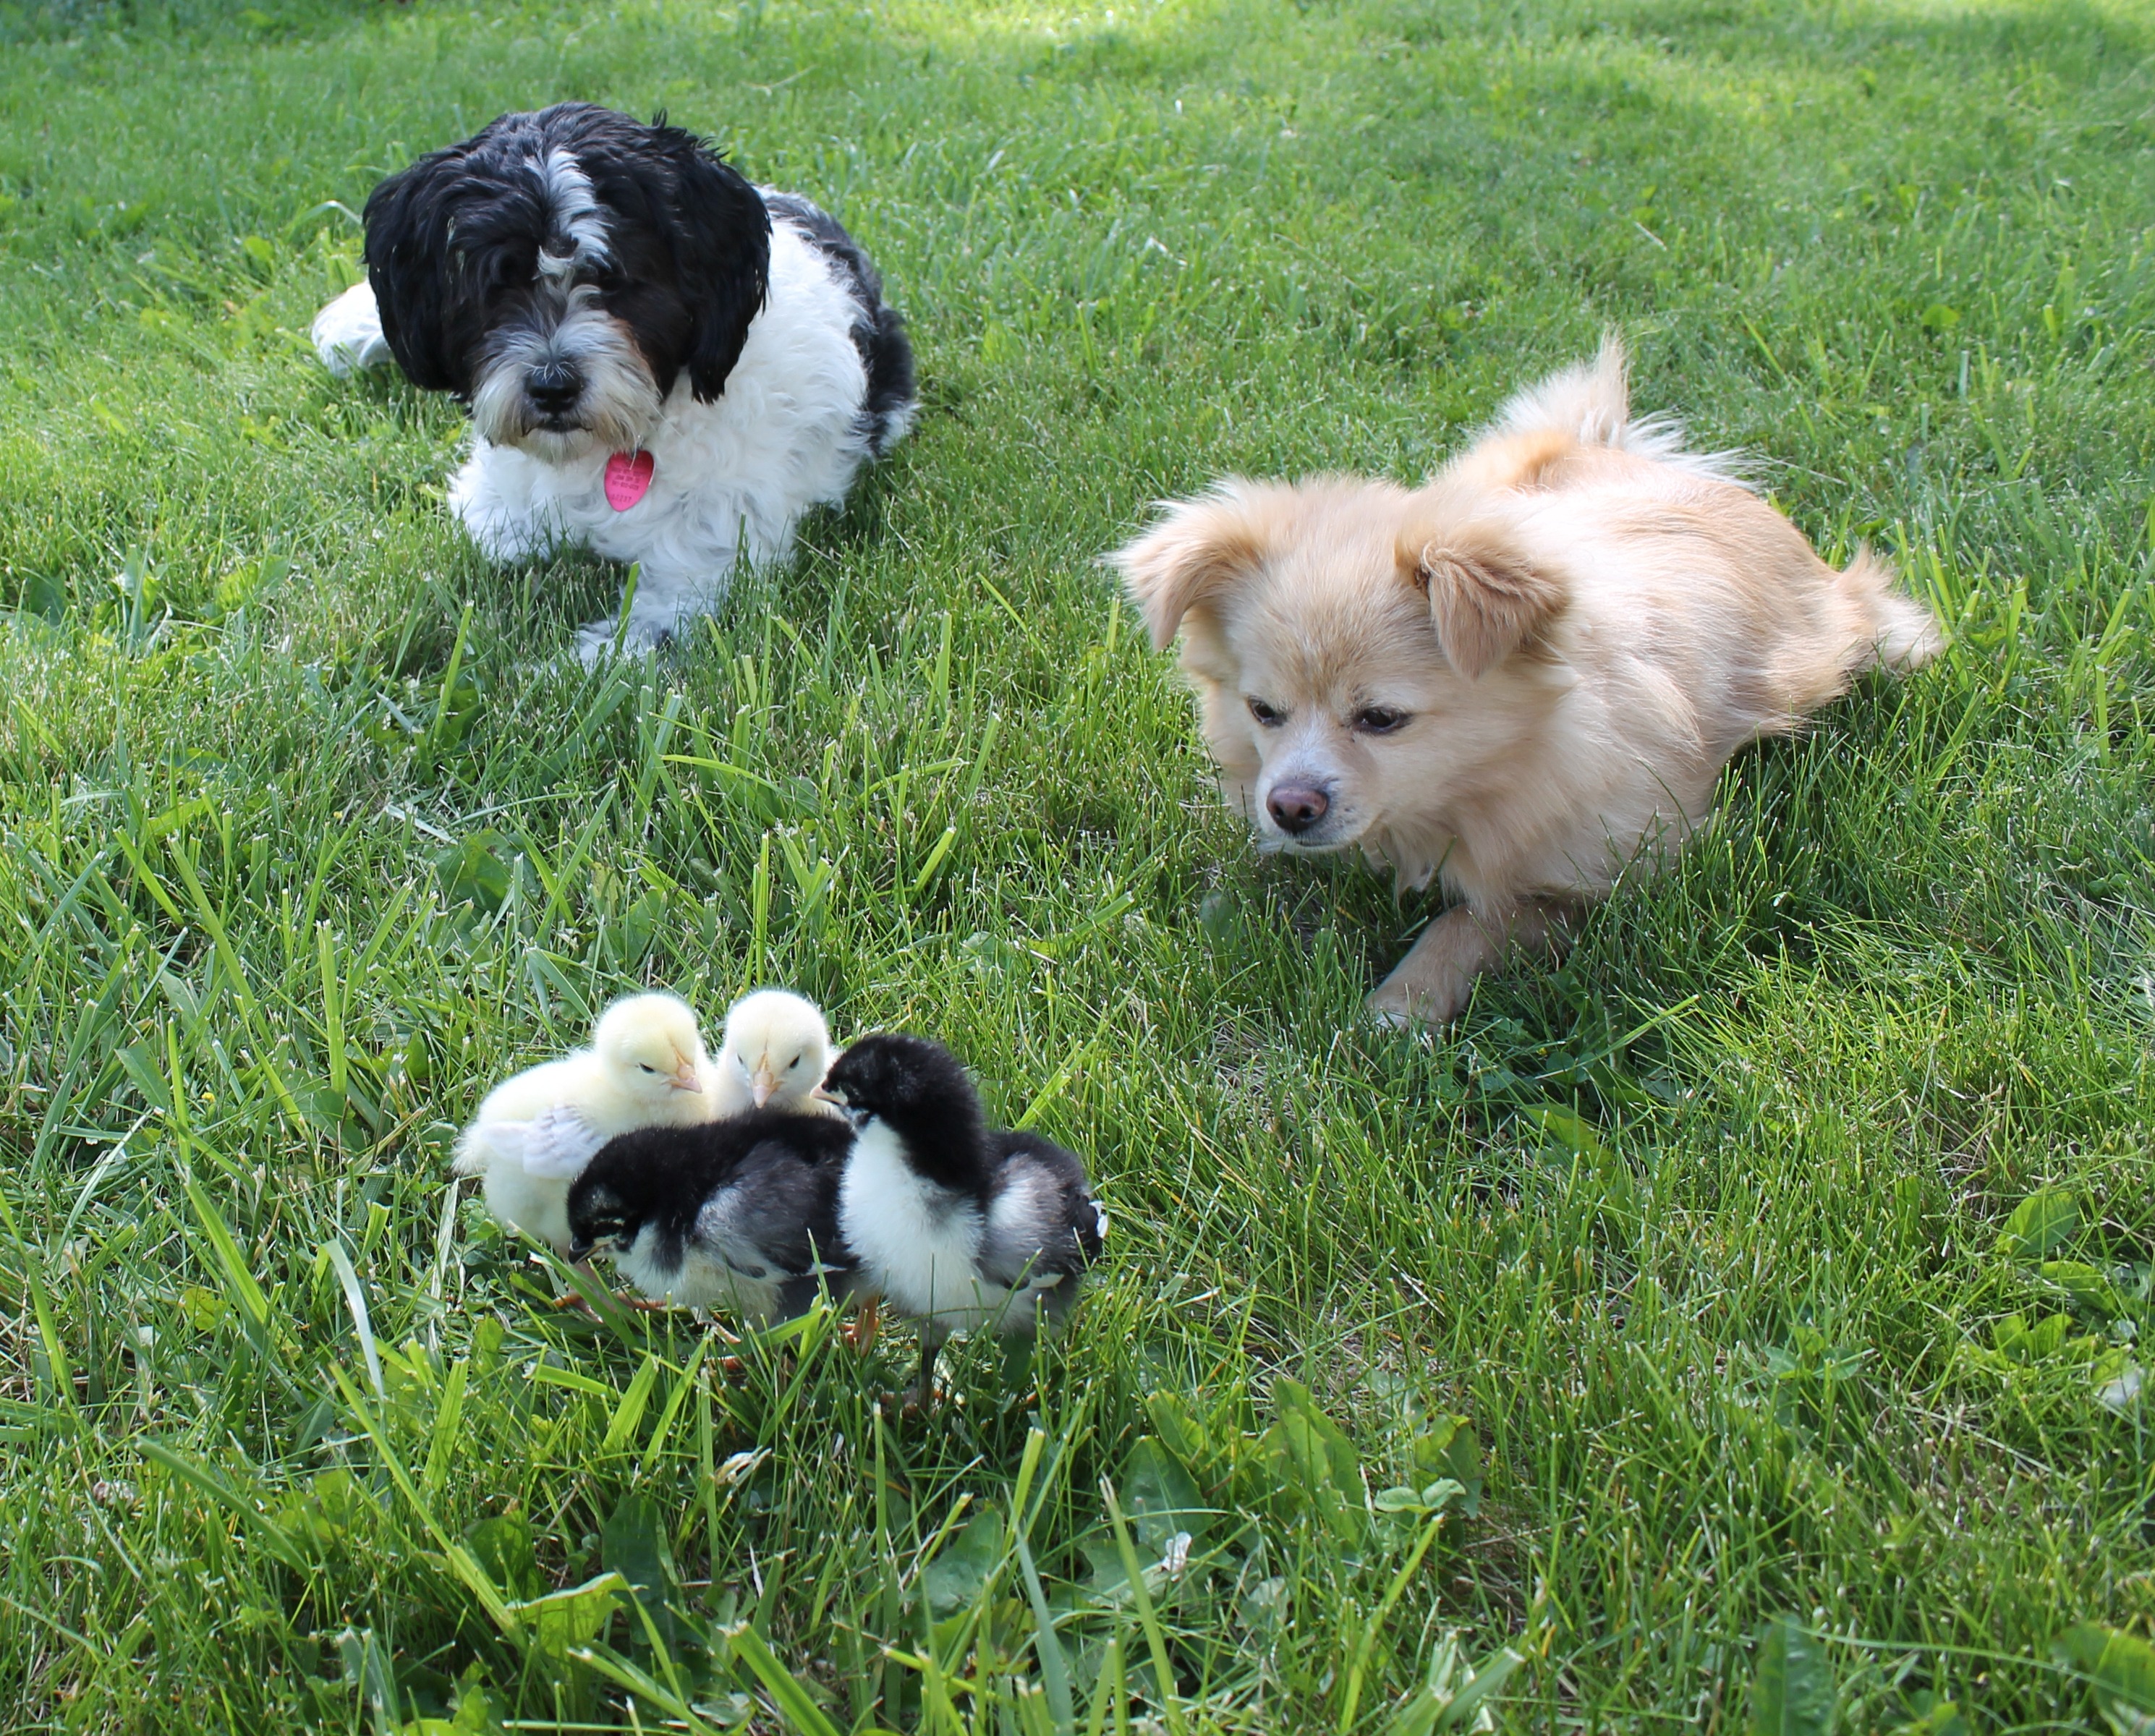
grass, puppy, dog, animal, mammal, pets, dogs, mammals, vertebrate, chicks, curious, dog breed, havanese, dog like mammal, dog breed group